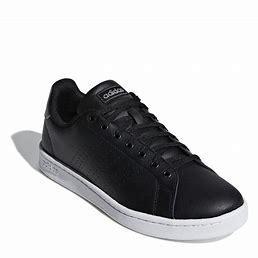
Brand: Adidas
Model: Advantage